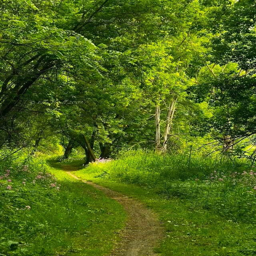
path in the woods by person